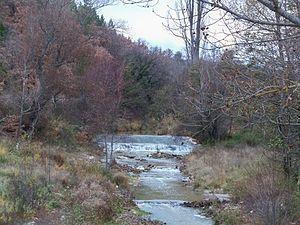
le Calavon près de Sainte-Croix-à-Lauze (04)
Sainte-Croix-à-Lauze est une commune française, située dans le département des Alpes-de-Haute-Provence en région Provence-Alpes-Côte d'Azur.